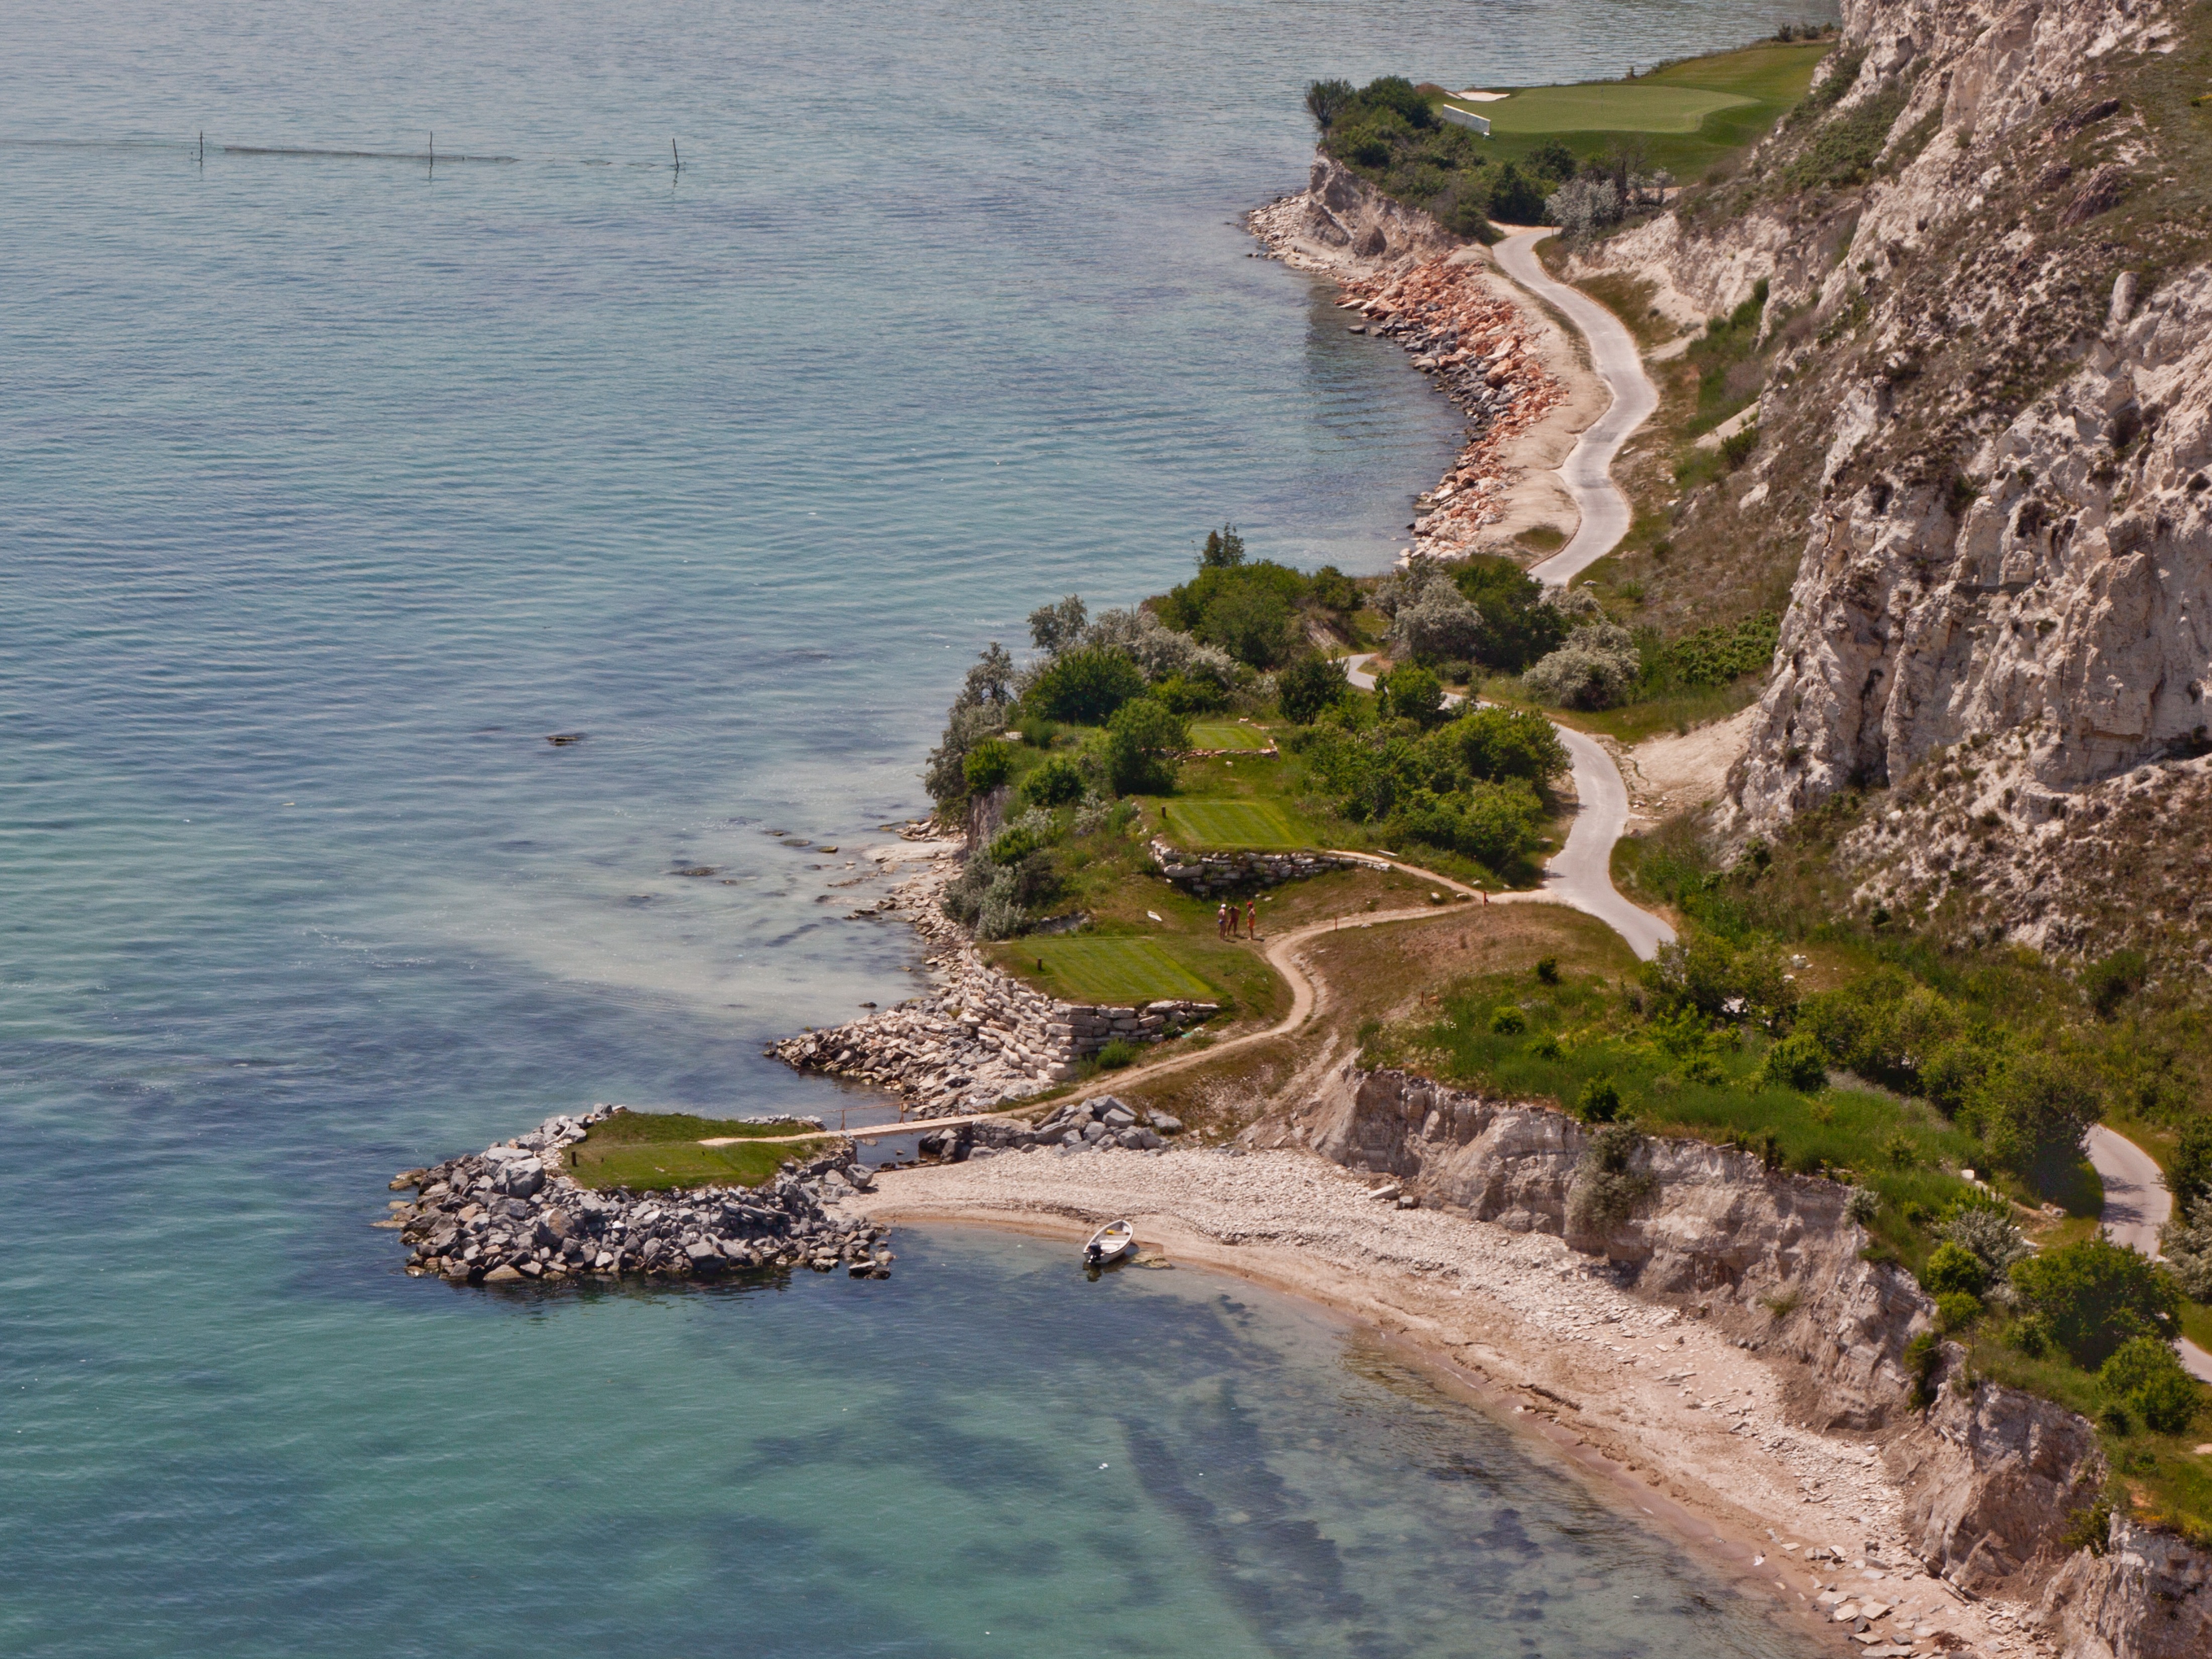
beach, sea, coast, shore, river, vacation, cliff, cove, tower, bay, reservoir, terrain, waterway, golf, cape, bulgaria, islet, aerial photography, thracian cliffs